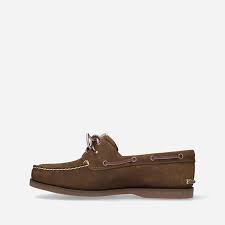
Label: Boat